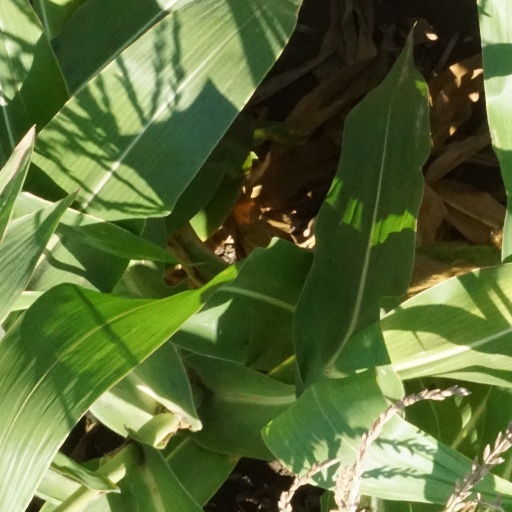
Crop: maize; corn